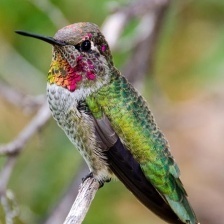
Species: ANNAS HUMMINGBIRD
Scientific name: CALYPTE ANNA
ImageNet parent category: hummingbird